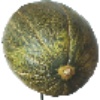
Label: Melon Piel de Sapo 1